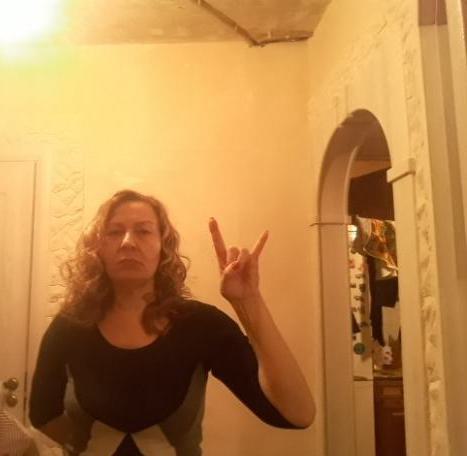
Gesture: rock